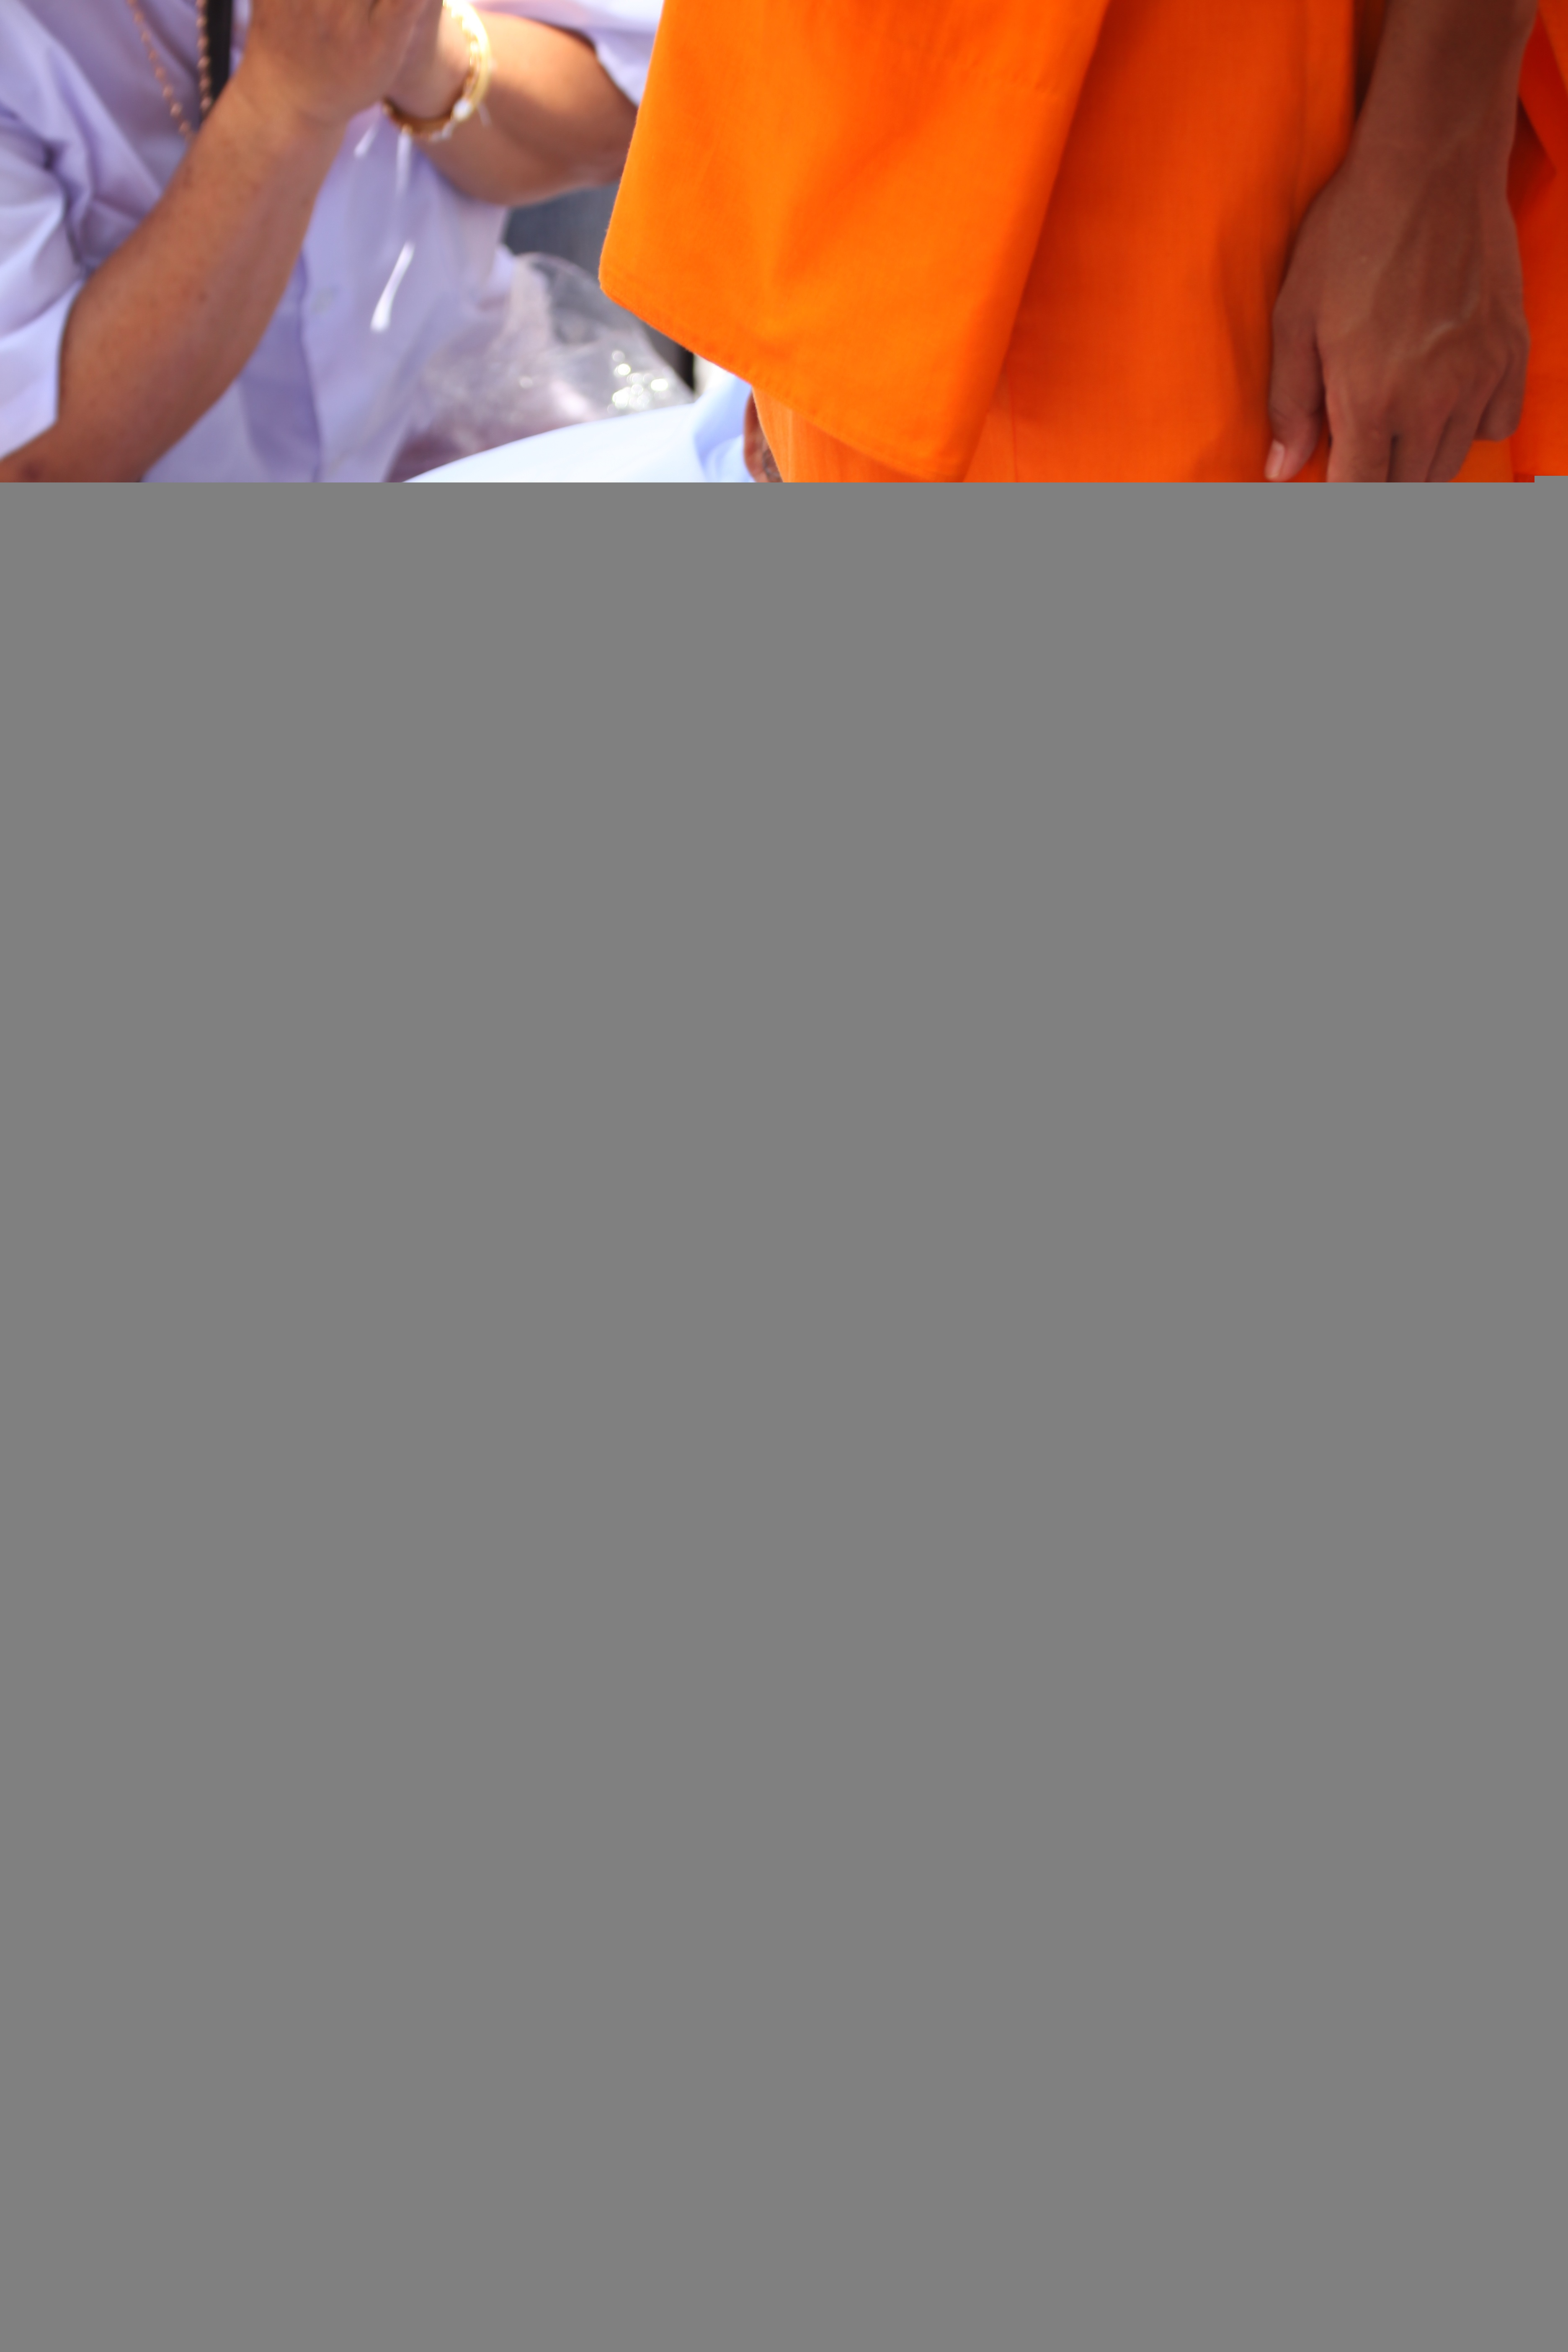
hand, feet, meditate, buddhism, child, arm, praying, thailand, brand, gold, temple, text, million, traditions, presentation, volunteer, wat, monks, screenshot, sense, dhammakaya pagoda, phra dhammakaya, more than, budhas, buddhists monks